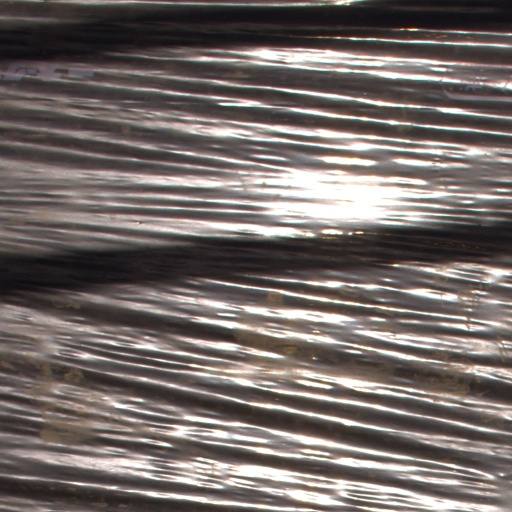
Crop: Jerusalem artichoke